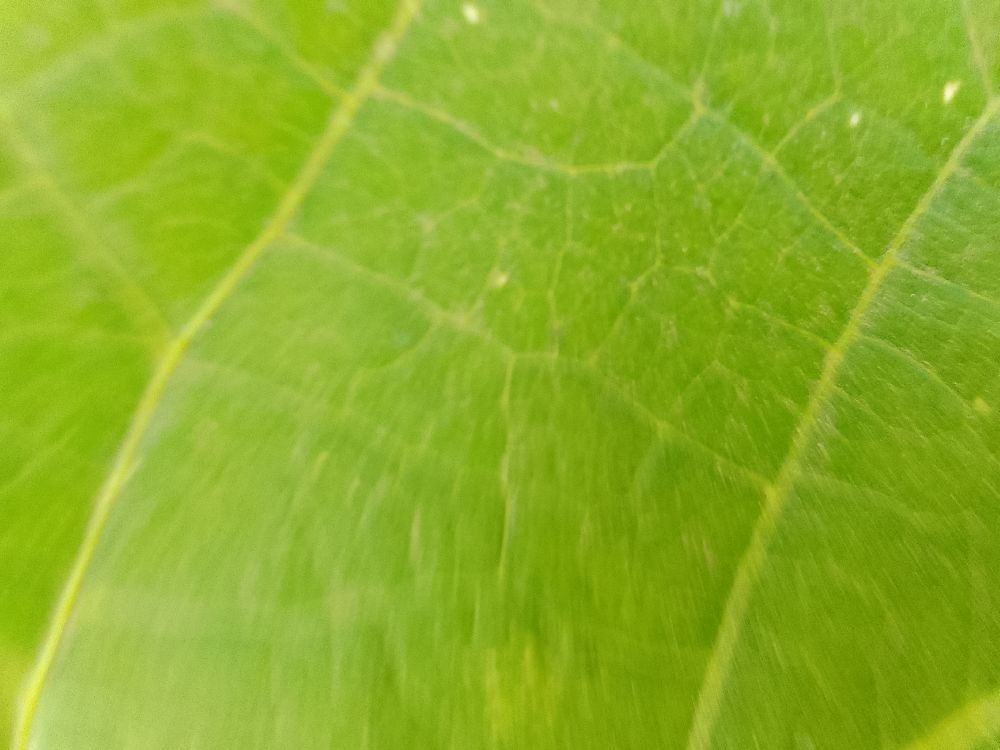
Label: healthy